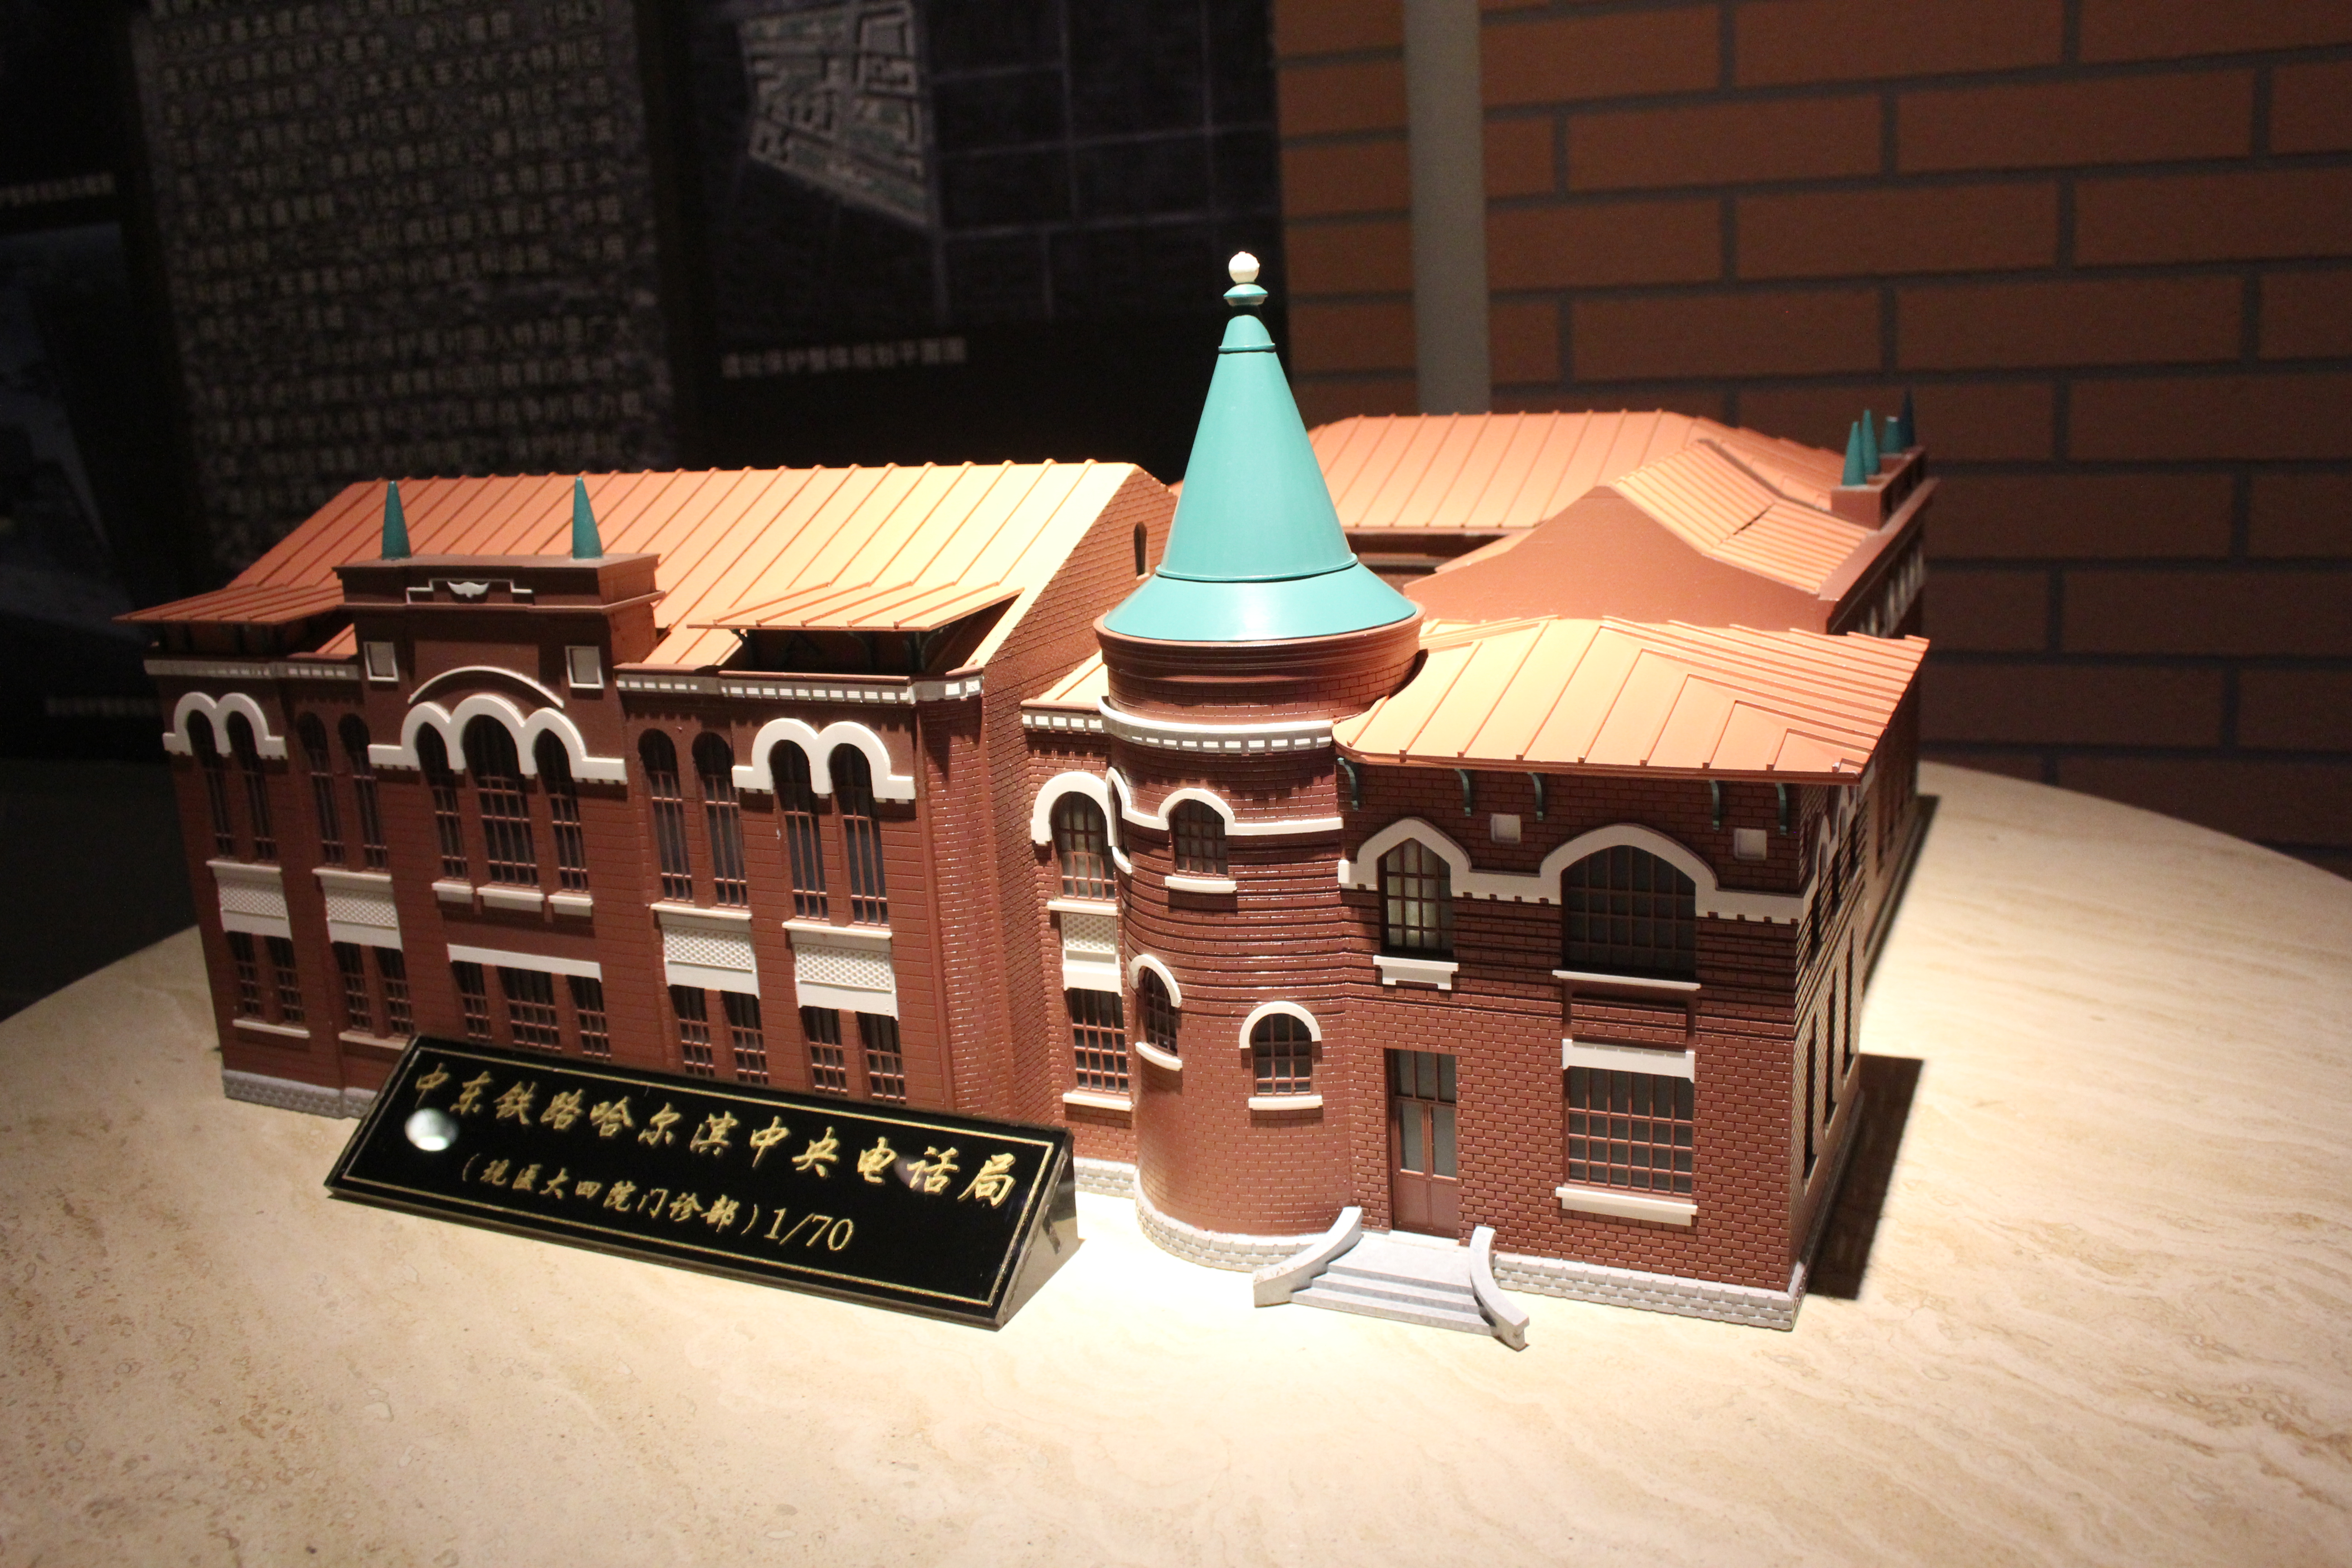
tourism, adventure, Beautiful Places, Pretty Places, environment, Interesting Places, harbin, museums, architecture, art, nature, museum, history, ancient history, china, asia, imperial palace, dynasty, beijing, planning, exhibition, sculpture, map, house, scale model, gingerbread, building